Thai cuisine

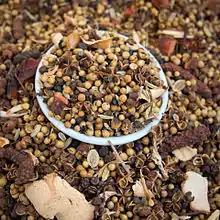
The elaborate spice mix needed for northern Thai "larb"

Besides kaffir lime leaves, several other tree leaves are used in Thai cuisine such as "cha-om", the young feathery leaves of the "Acacia pennata" tree. These leaves can be cooked in omelettes, soups and curries or eaten raw in northern Thai salads. Banana leaves are often used as packaging for ready-made food or as steamer cups such as in "ho mok pla", a spicy steamed pâté or soufflé made with fish and coconut milk. Banana flowers are also used in Thai salads or as a vegetable ingredient for certain curries. The leaves and flowers of the neem tree ("sadao") are also eaten blanched. "Phak lueat" (leaves from the "Ficus virens") are cooked in curries, and "bai makok" (from the "Spondias mombin") can be eaten raw with a chili paste.